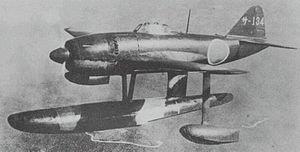
Le Kawanishi N1K1 Kyofu est un hydravion de chasse fabriqué par le Japon pendant la Seconde Guerre mondiale. Il est mis en service au moment où il n'était plus utile. Il fut surnommé « Rex » par les Alliés.